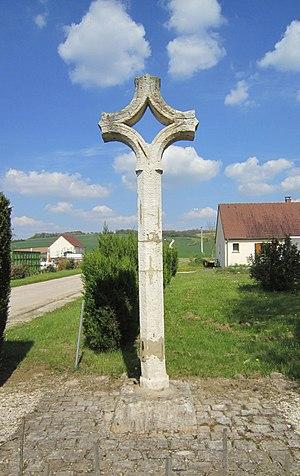
Croix percée de Charrey-sur-Seine (Côte-d'Or)
Charrey-sur-Seine est une commune française située dans le canton de Châtillon-sur-Seine du département de la Côte-d'Or en région Bourgogne-Franche-Comté.
Terre d'abbayes et de châteaux, le Châtillonnais est parsemé de nombreuses croix de pierre dont certaines retiennent l'attention. On différencie les croix de cimetières, les croix monumentales que l'on trouve sur les parvis d'églises ou les enclos paroissiaux et les calvaires qui jalonnent les chemins des champs, souvent vestiges de pèlerinages locaux.
Cet article recense les monuments historiques du Châtillonnais hormis ceux de Châtillon-sur-Seine proprement dit qui font l'objet d'un listage spécifique.